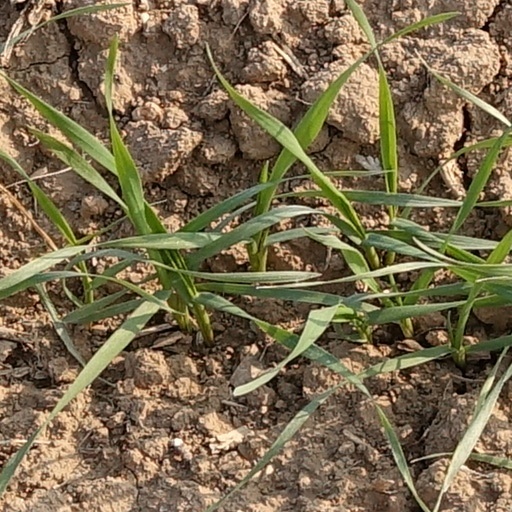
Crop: wheat